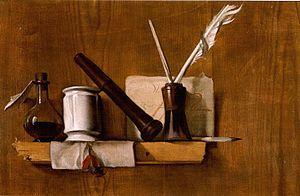
Heiman Dullaert est un peintre de l'âge d'or de la peinture néerlandaise, poète et musicien.